Italian cruiser Euridice

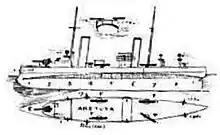
Plan and profile of the class

The -class cruisers were derivatives of the earlier, experimental s, themselves based on the preceding cruiser . The class marked a temporary shift toward the ideas of the in Italian naval thinking. The doctrine emphasized the use of small, torpedo-armed craft to destroy expensive ironclads.